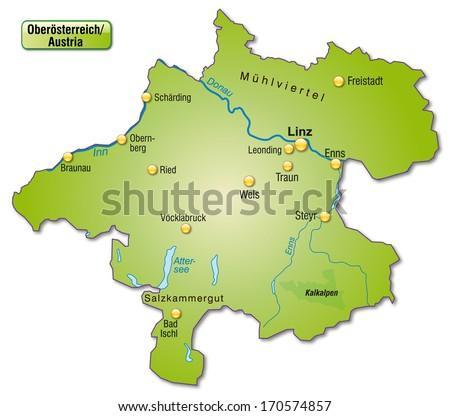
map as an overview map in green